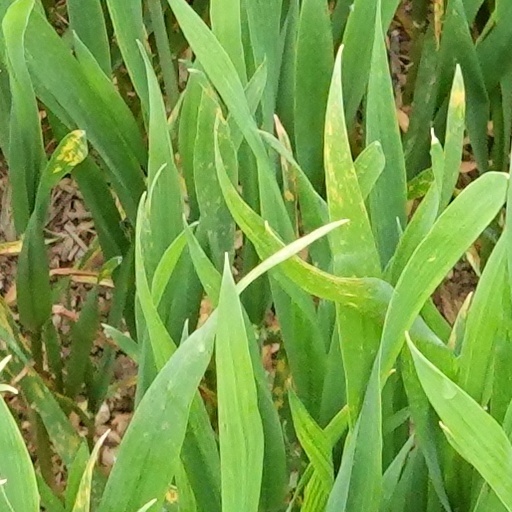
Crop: wheat